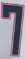
Number: 7